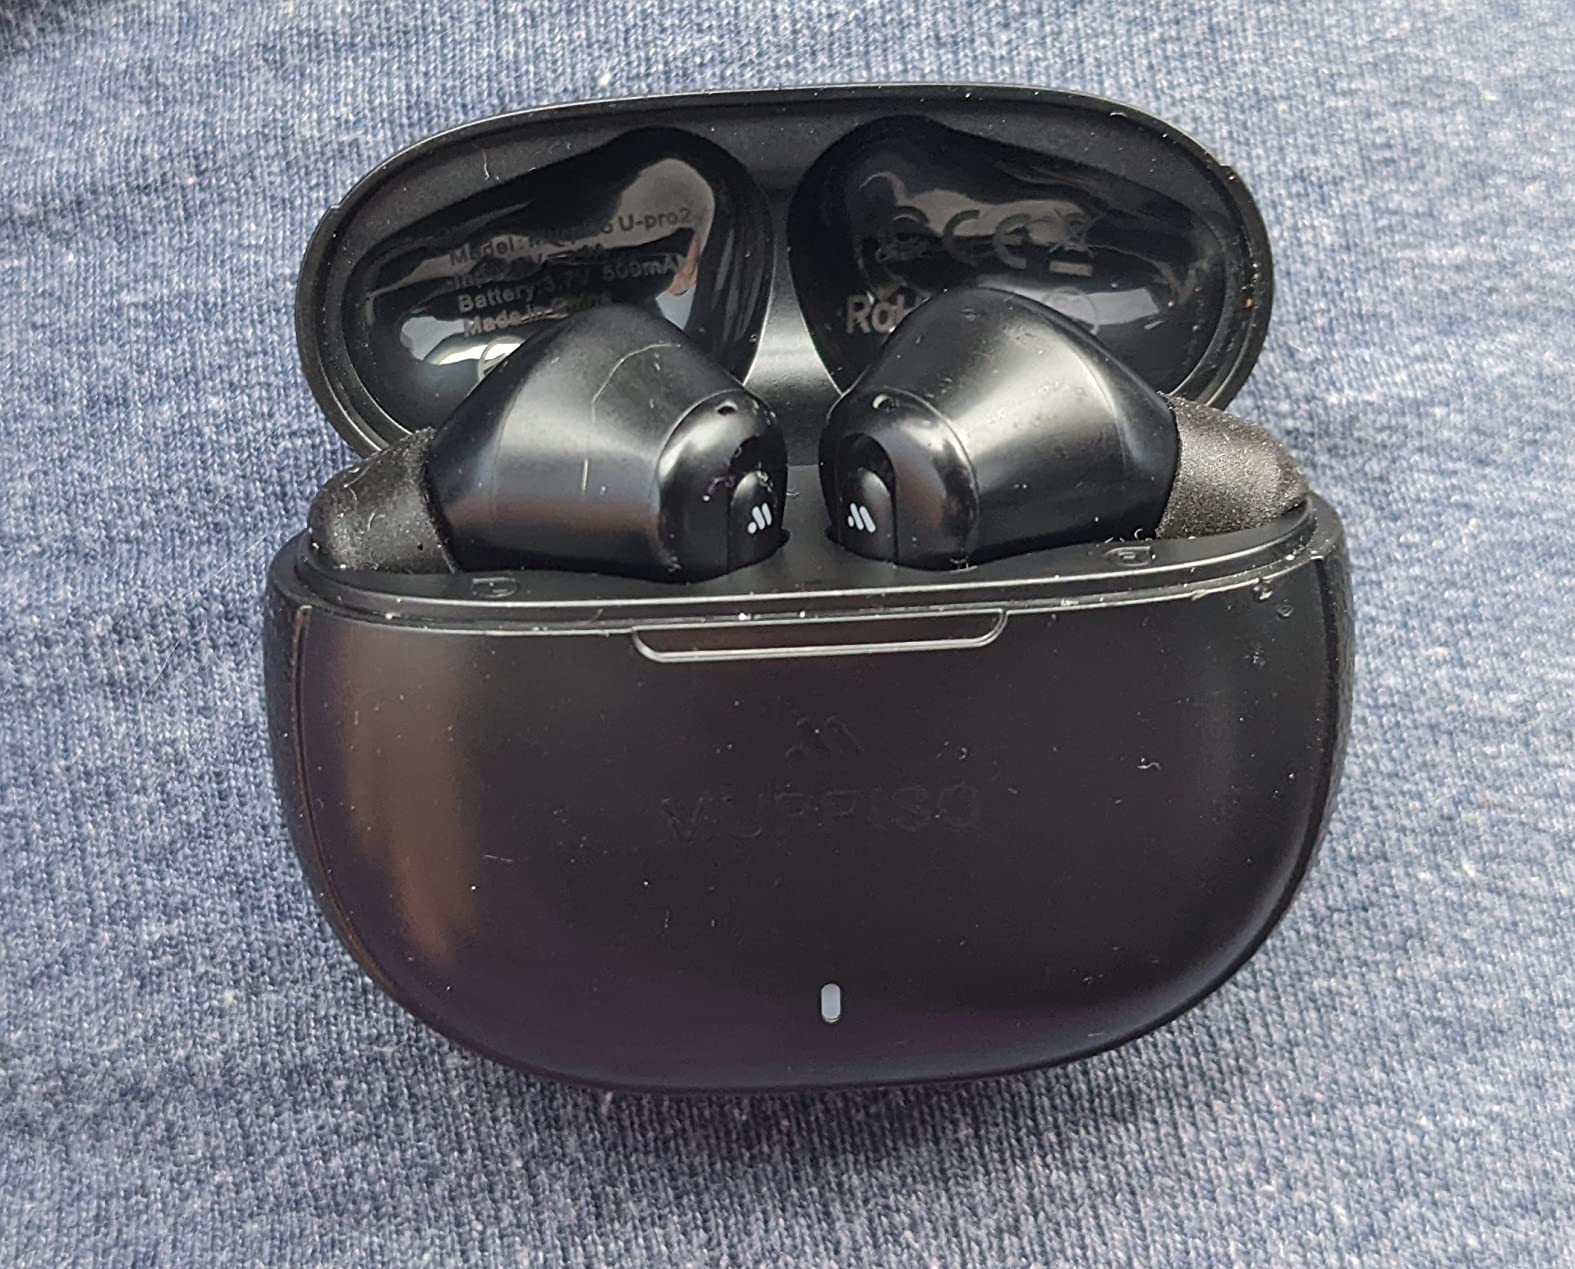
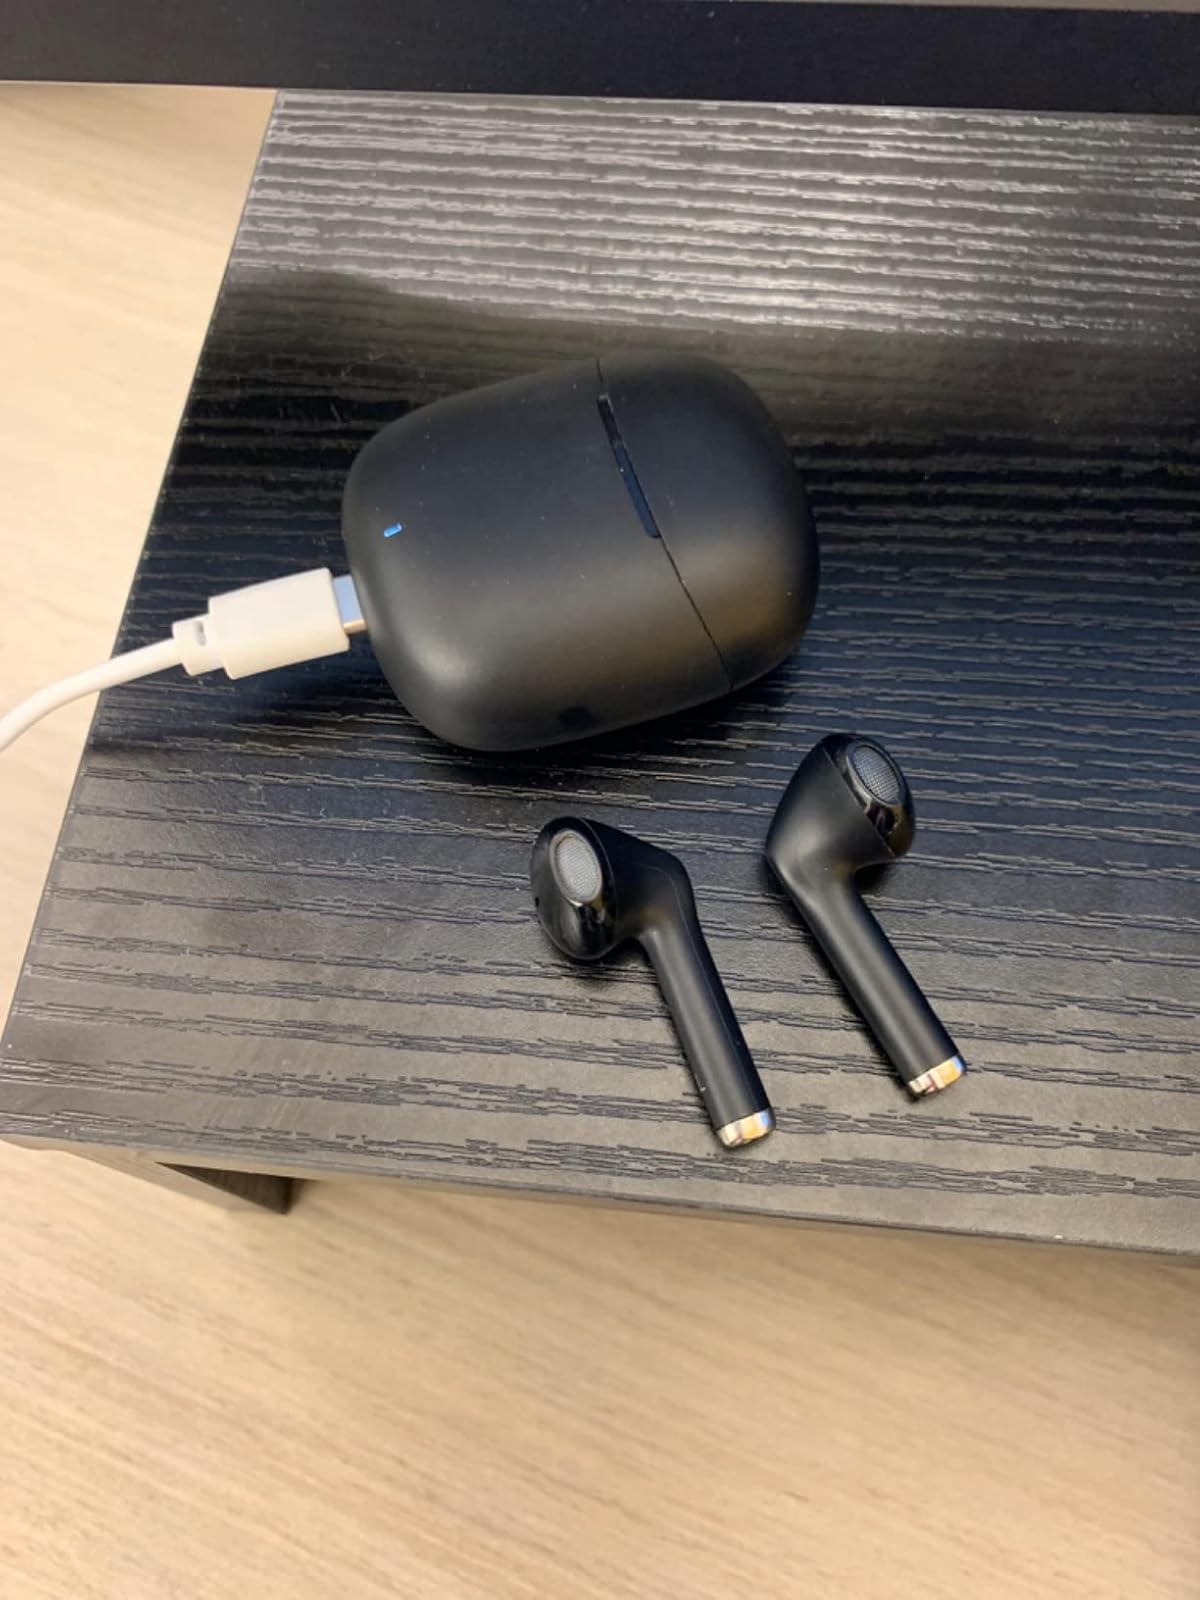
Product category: earbuds
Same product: no